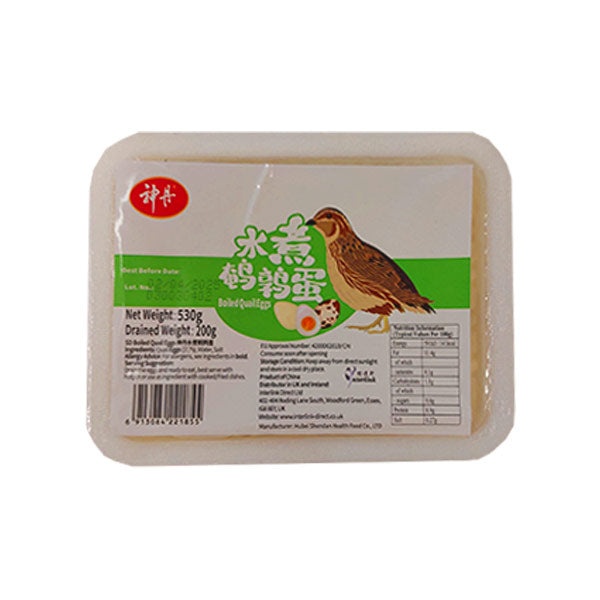
SHEN DAN Boiled Quail Eggs 530g
Experience the unique and delicate flavor of our SD Boiled Quail Eggs, packaged in a convenient 530g size. These eggs are carefully boiled to perfection, providing a delicious and nutritious addition to any meal. Perfect for snacking, salads, and more. Treat yourself to this culinary delight today.
Brand: HuongViet Asian Supermarket
Category: Food, Beverages & Tobacco > Food Items > Meat, Seafood & Eggs > Eggs > Prepared Eggs